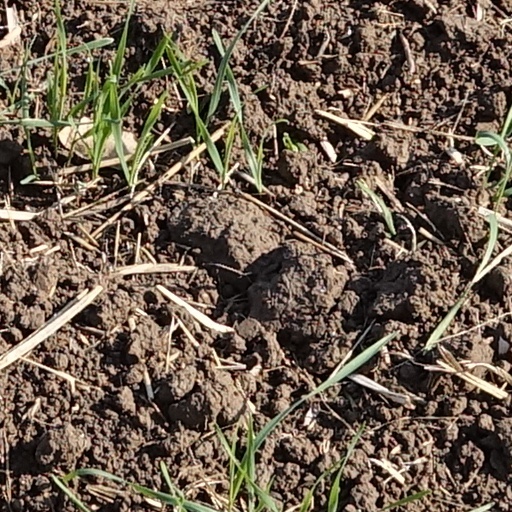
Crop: wheat